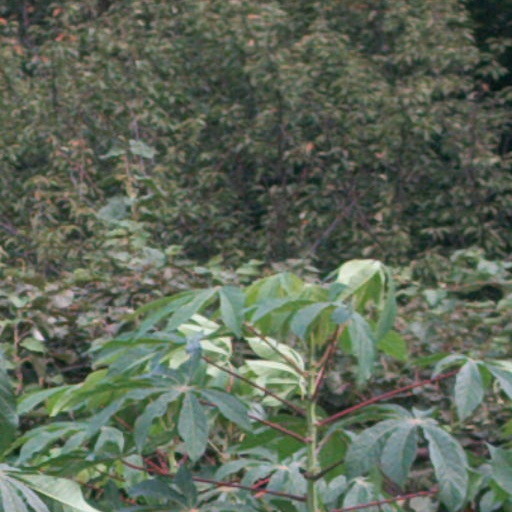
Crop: cassava